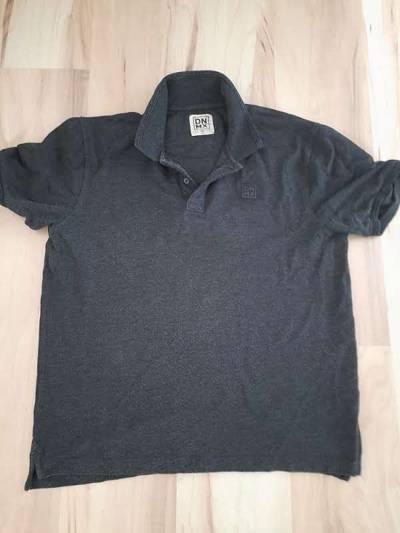
Waste category: clothes